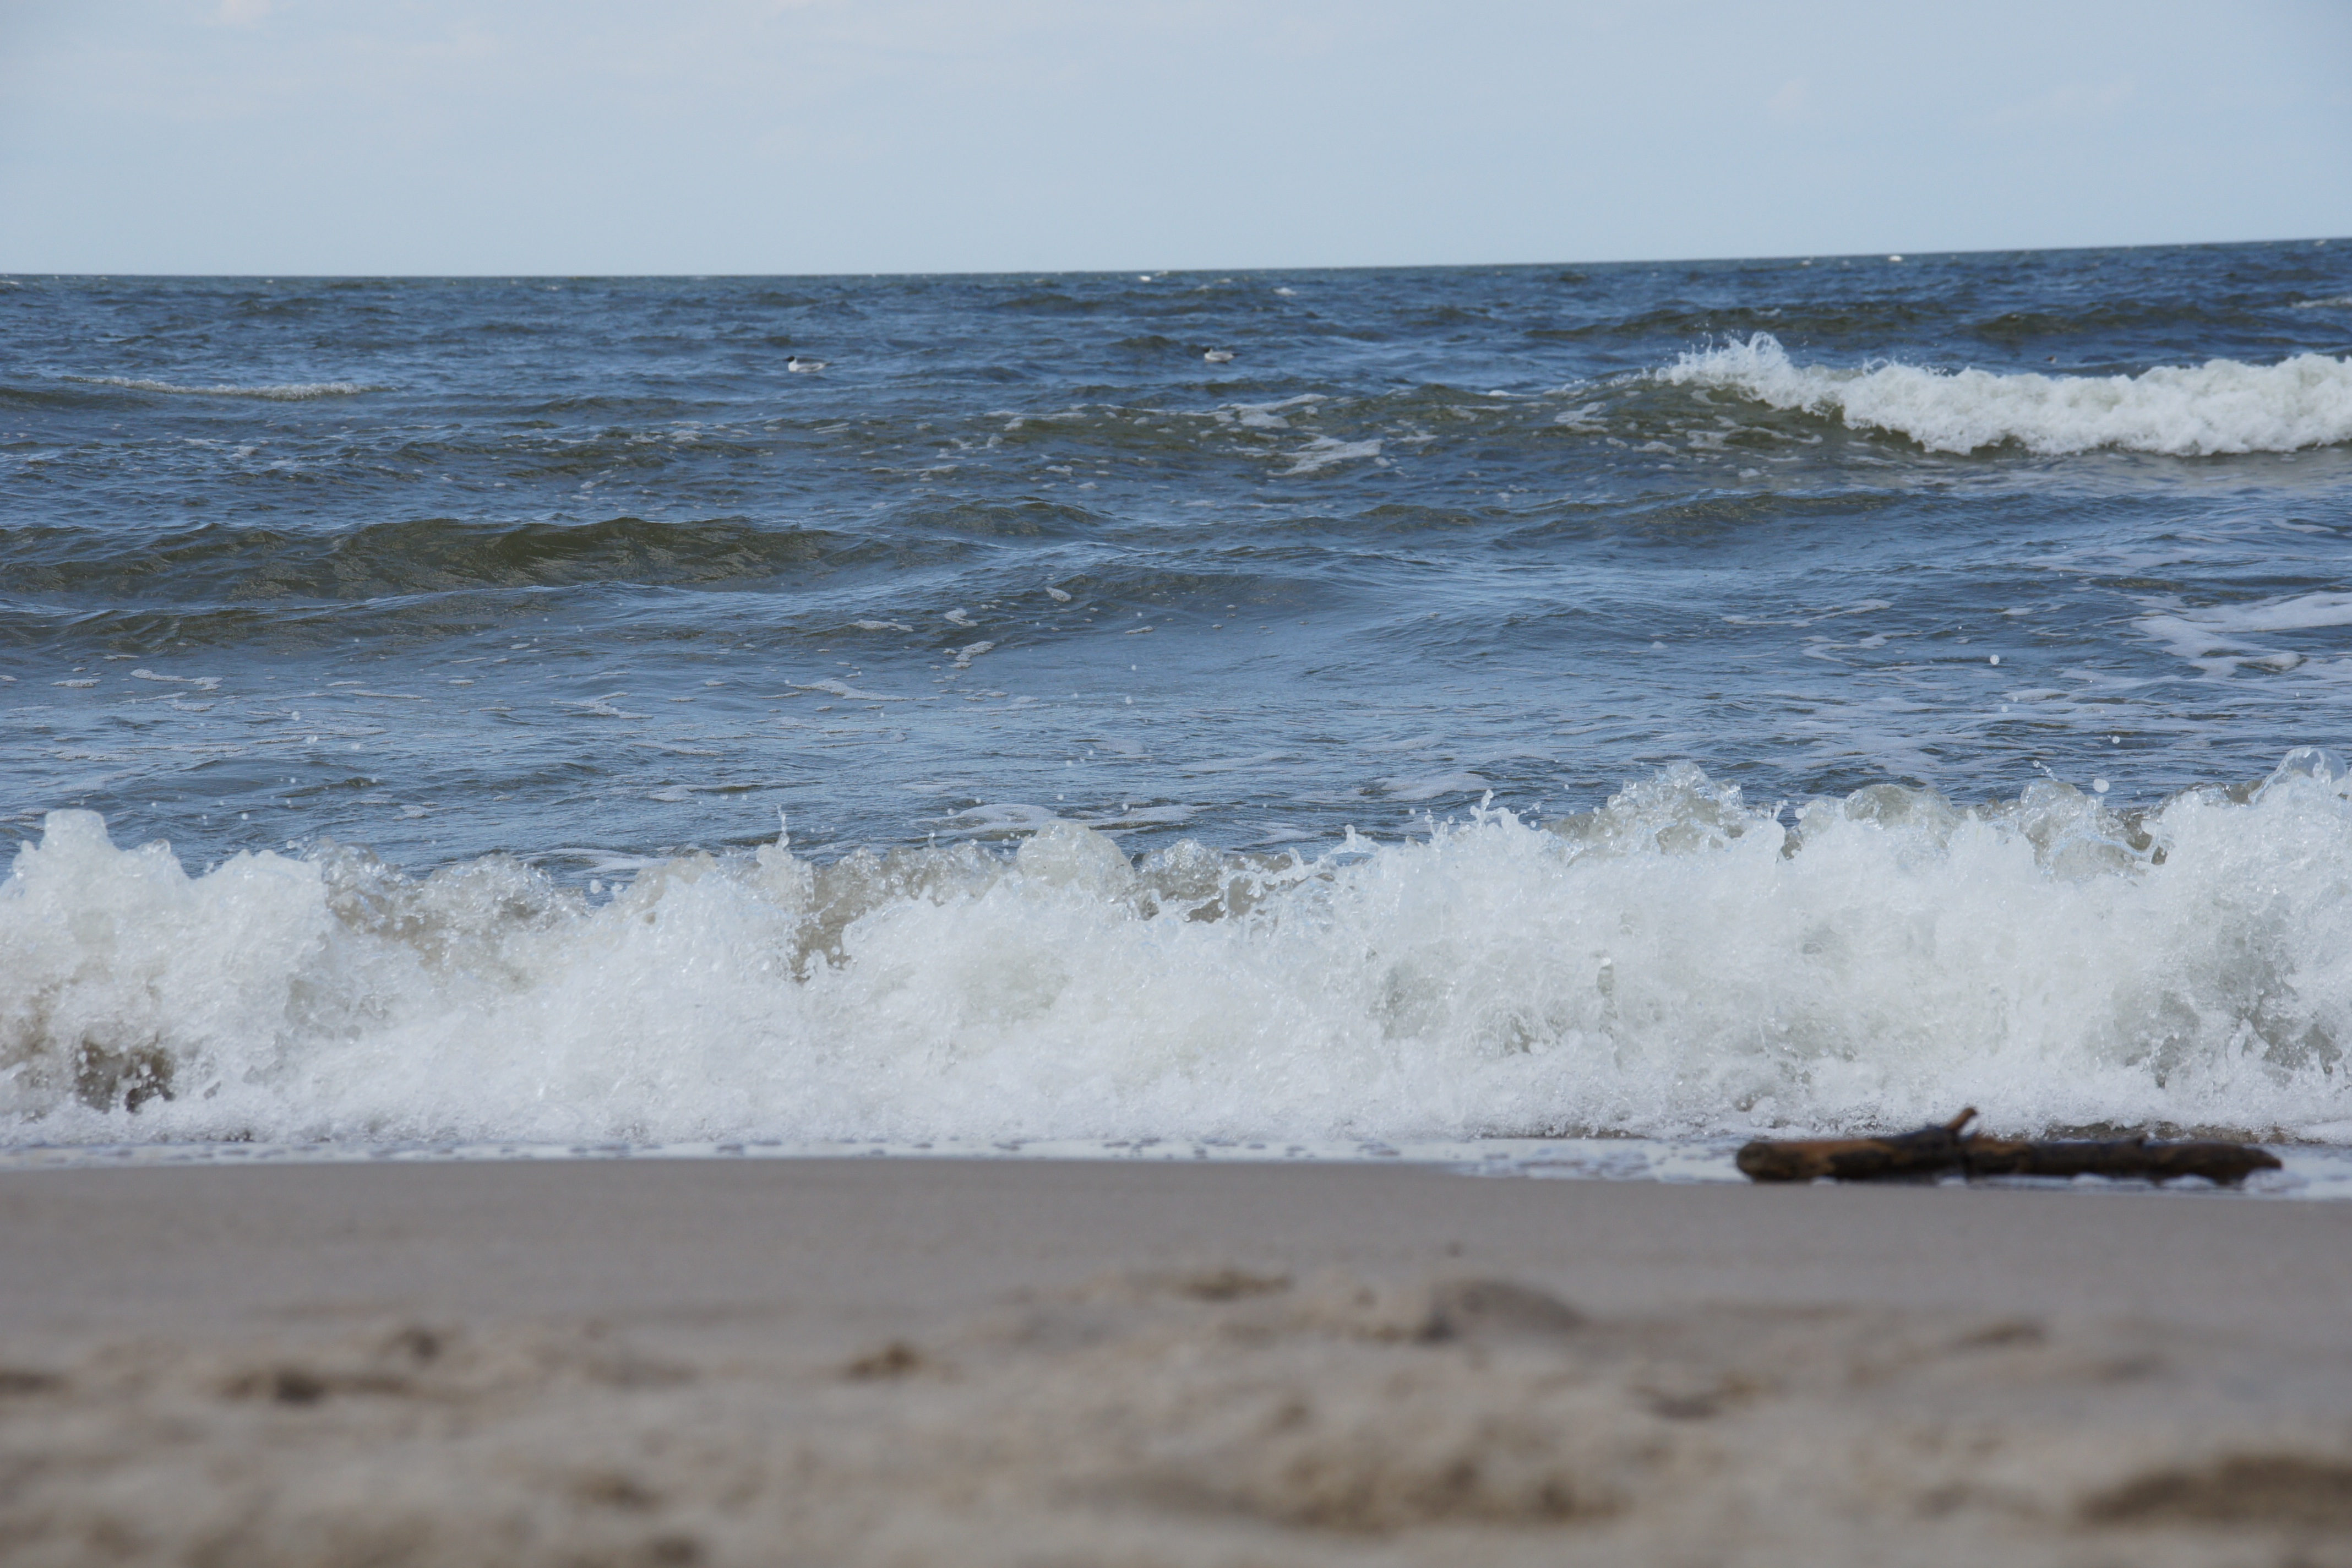
beach, sea, coast, water, sand, ocean, shore, wave, wind, body of water, the baltic sea, the waves, sea foam, wind wave